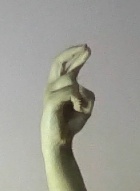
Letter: zay